Triad Center

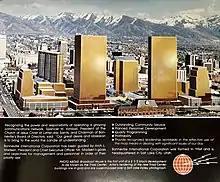
Original Triad Design Rendering

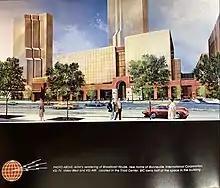
Original Triad Design Rendering, View of KSL

The first phase of construction was to last 18 months and to include construction of a broadcast house to hold the studios of KSL radio and television. The second phase was the construction of a 10-story office building, on the northern boundary of the project, known as the North Plaza Office. These buildings were to be constructed surrounding the historic Devereaux House, whose restoration was to be included in the project. On 12 July 1984, the broadcast house was officially opened, and the North Plaza Office building would soon be completed.